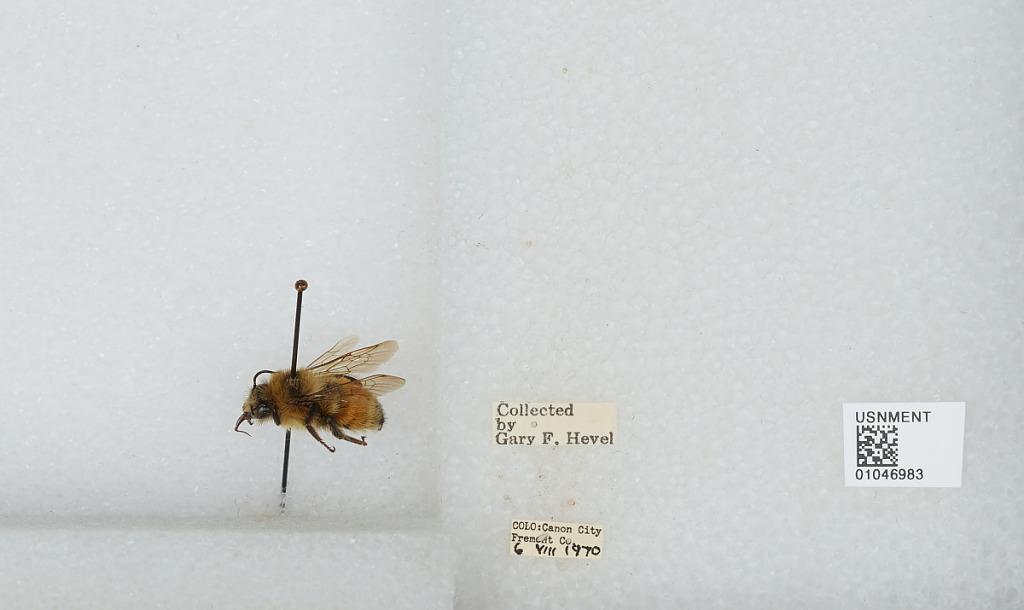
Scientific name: Bombus sp.
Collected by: G. Hevel
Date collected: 1970-8-6
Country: United States
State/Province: Colorado
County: Fremont
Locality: Canon City
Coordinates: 38.441, -105.242